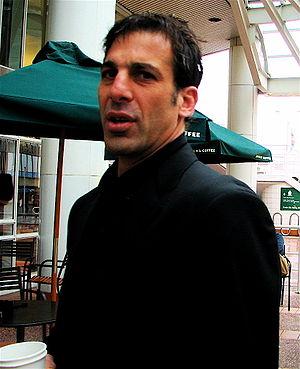
Chris Chelios est un joueur américain de hockey sur glace. Il a évolué au poste de défenseur durant sa longue carrière de 26 ans dans la LNH.